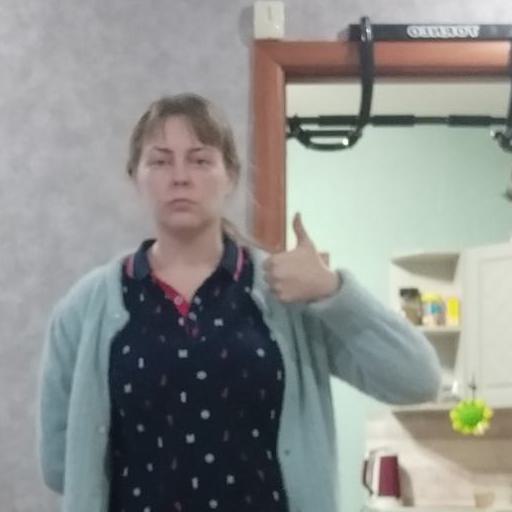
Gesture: like